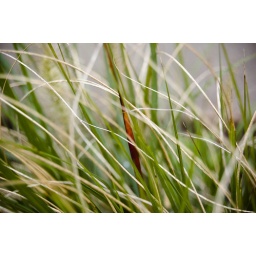
ornamental grass around the edge of the patio at karen and mike's house